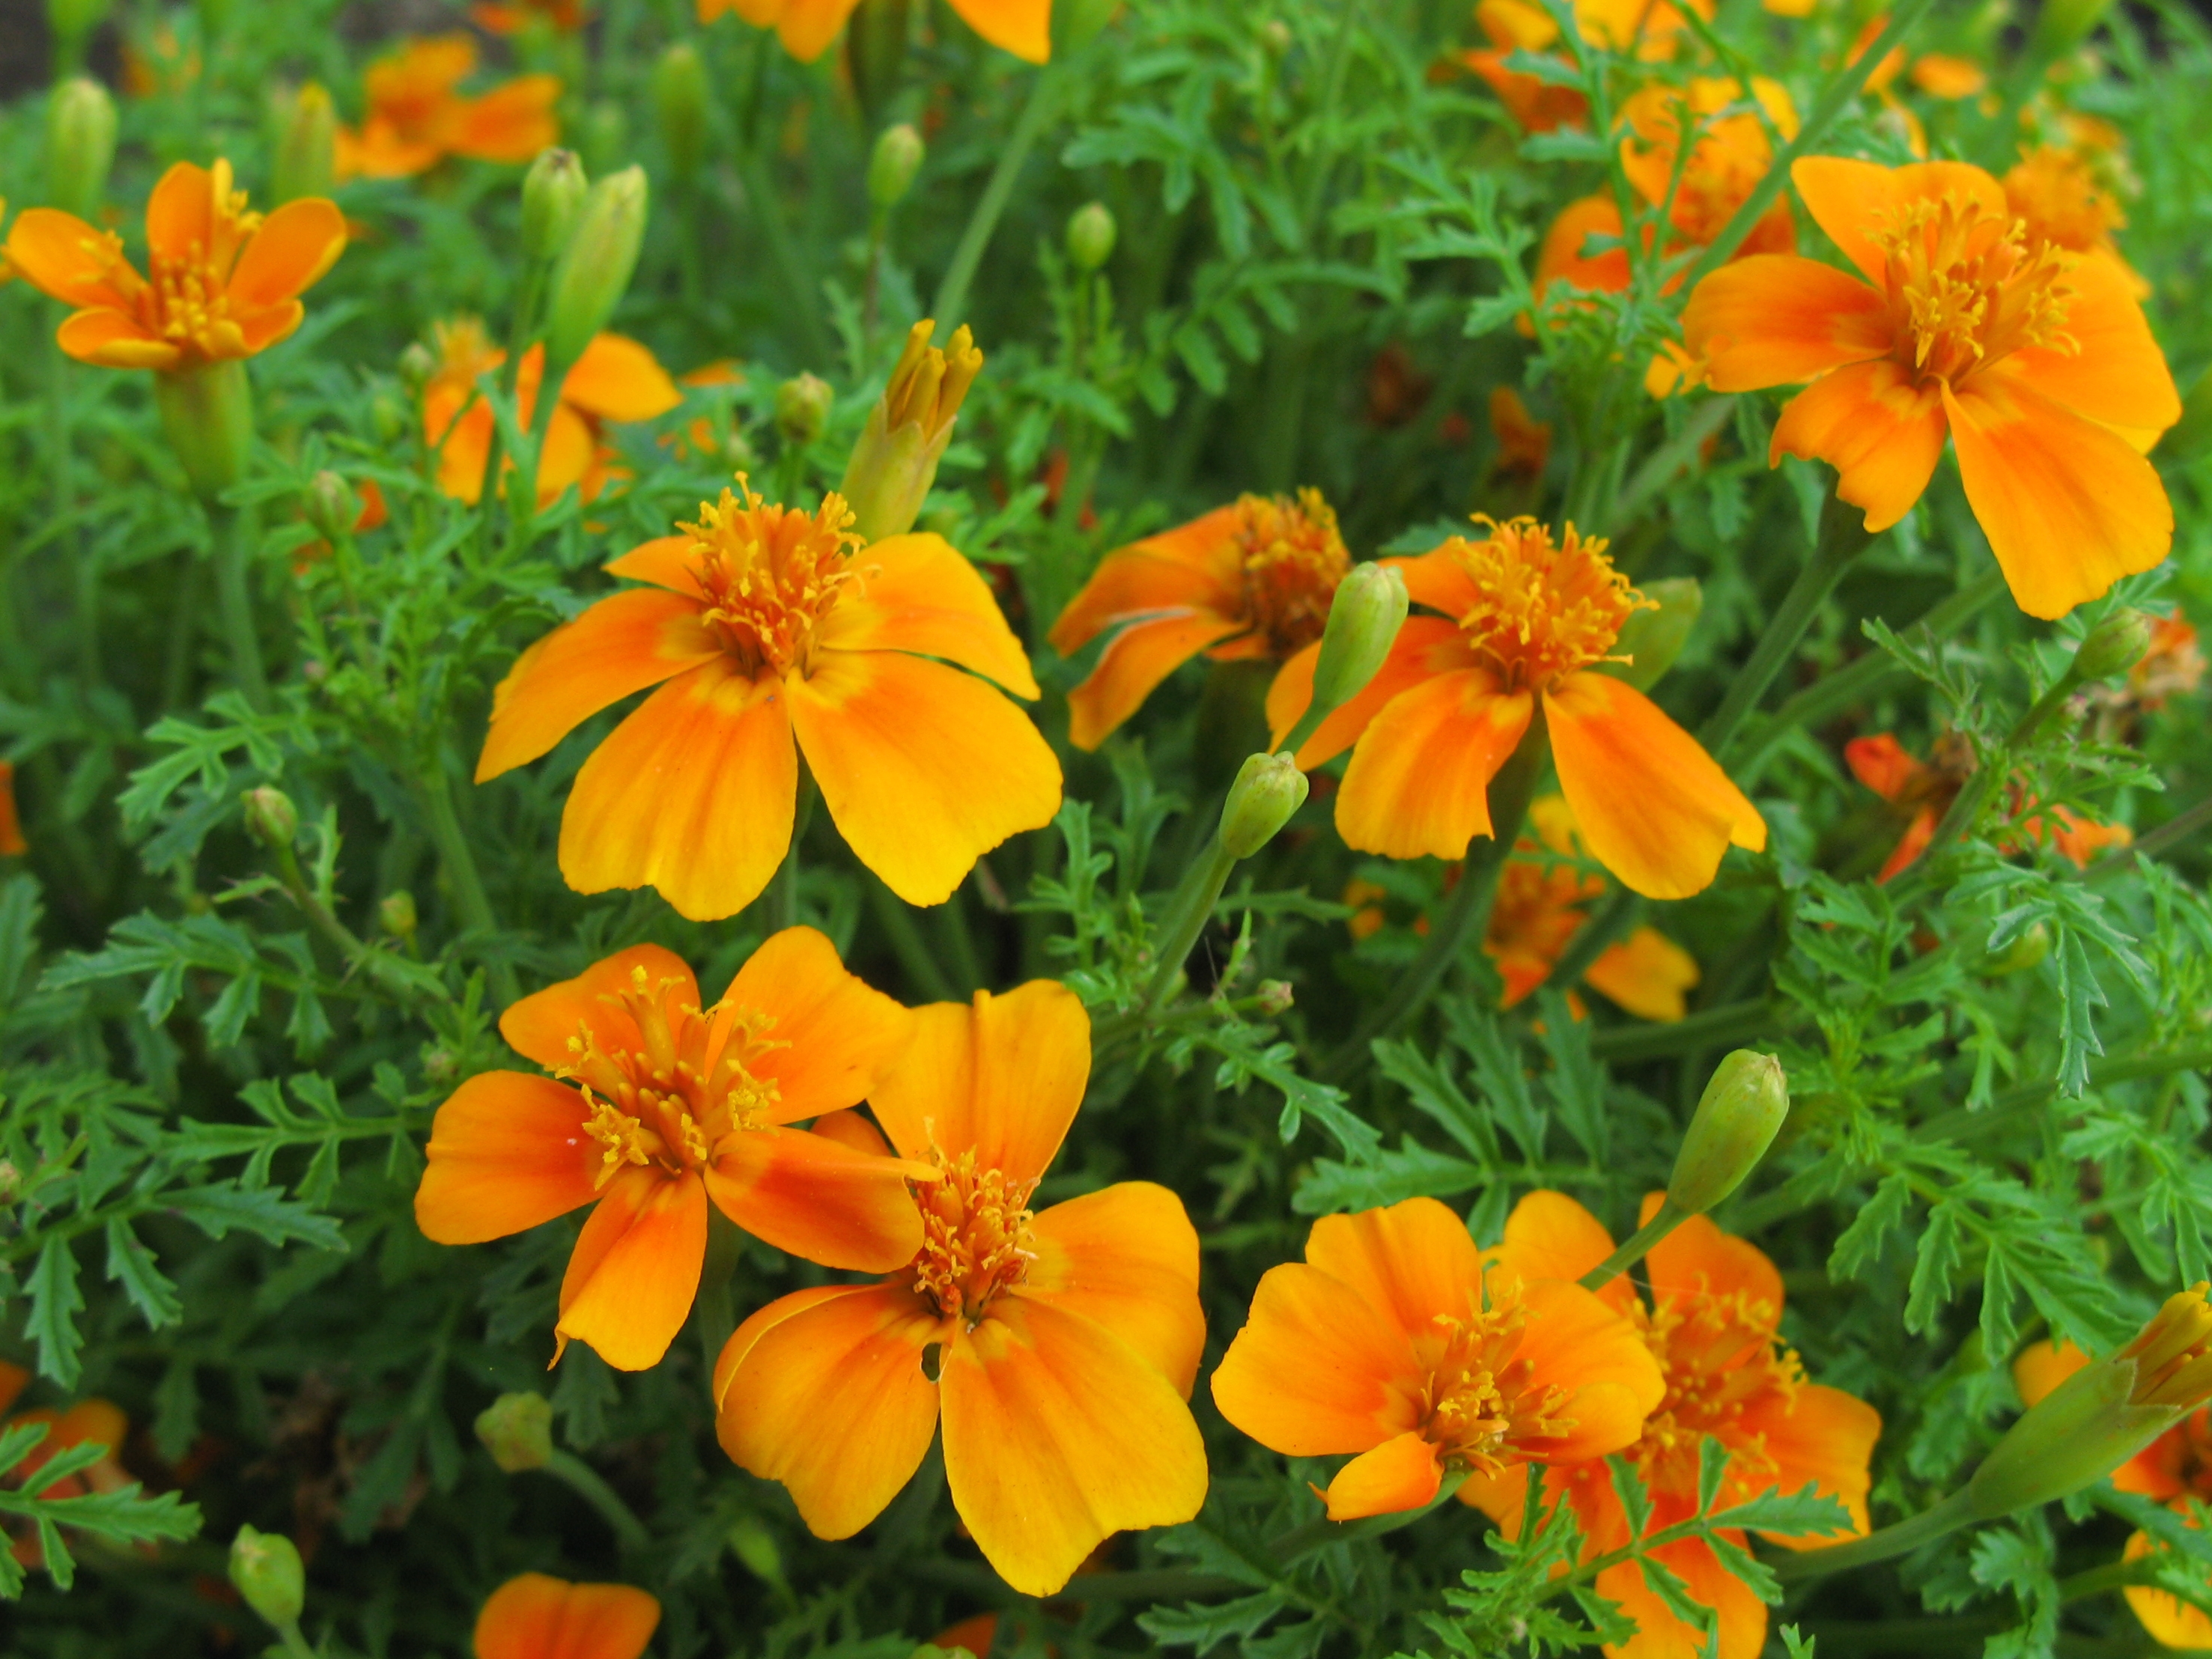
plant, meadow, prairie, flower, orange, high, herb, flora, wildflower, hires, flowerpicturesnolimits, hi, res, g7, flowering plant, calendula, sulfur cosmos, eschscholzia californica, annual plant, land plant